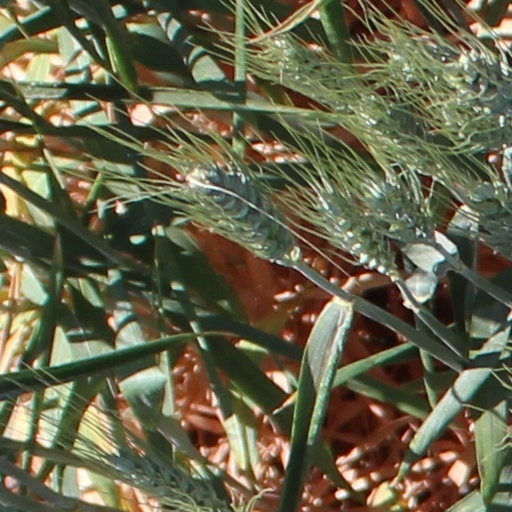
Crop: wheat